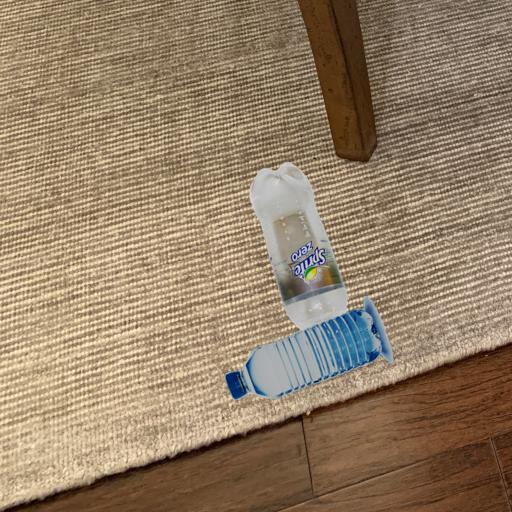
Label: bottles